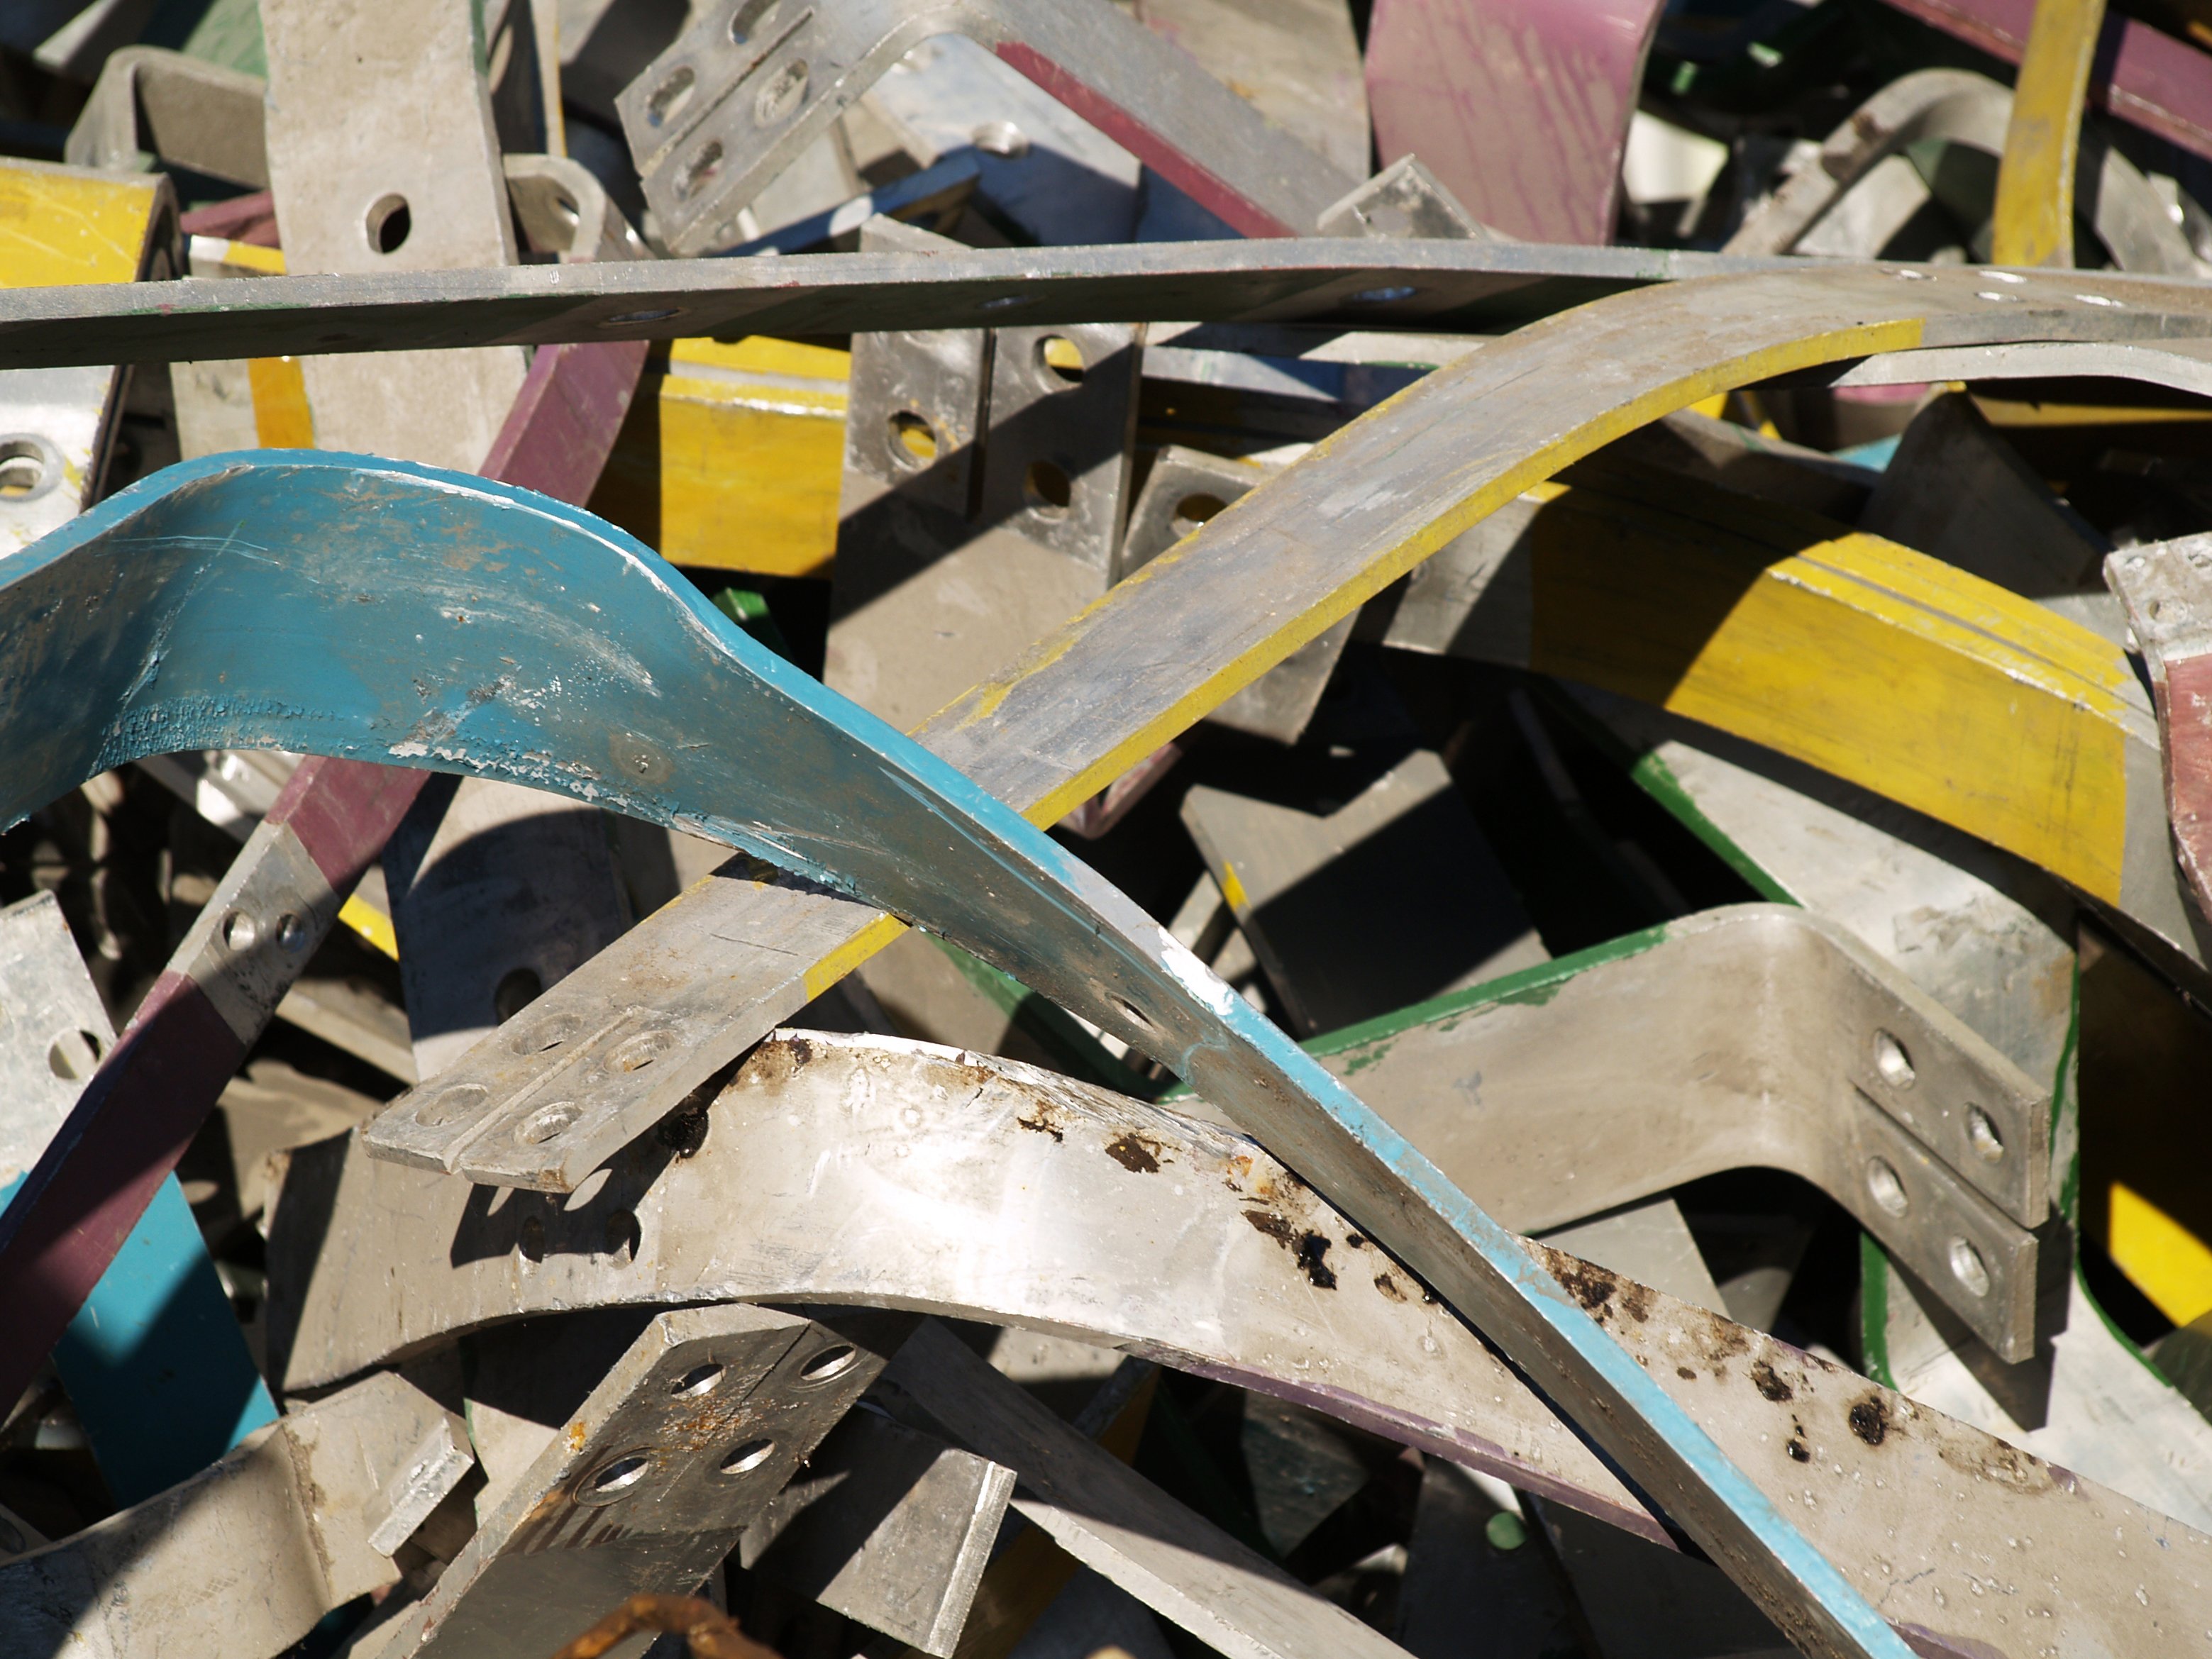
wheel, vehicle, metal, tire, art, engine, textura, scrap, aluminium, auto part, automotive exterior